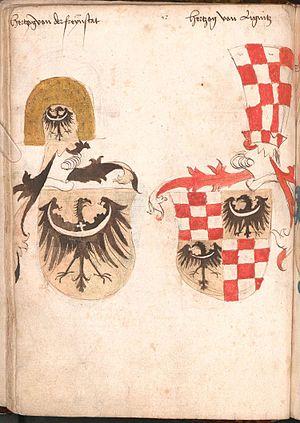
Le duché de Legnica est un ancien duché vassal silésien dont la capitale était Legnica, ville de Basse-Silésie. Né en 1248 lors de la séparation du duché de Silésie, fief du royaume de Pologne sous la dynastie Piast, il était soumis à la suzeraineté de la couronne de Bohême à partir de 1329. Lorsque, en 1675, la ligne masculine des ducs de Legnica s'éteignit, leurs territoires par le droit de déshérence reviennent aux roi de Bohême.